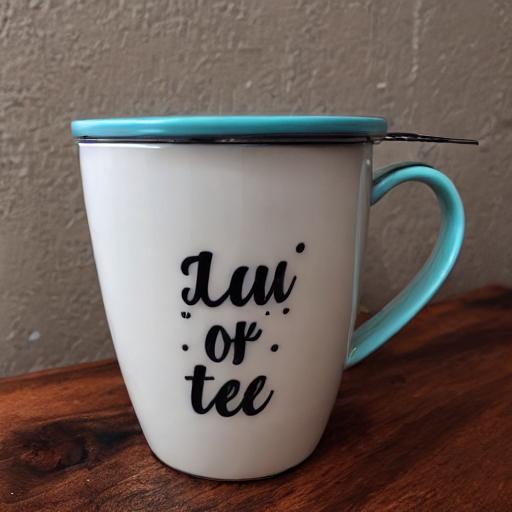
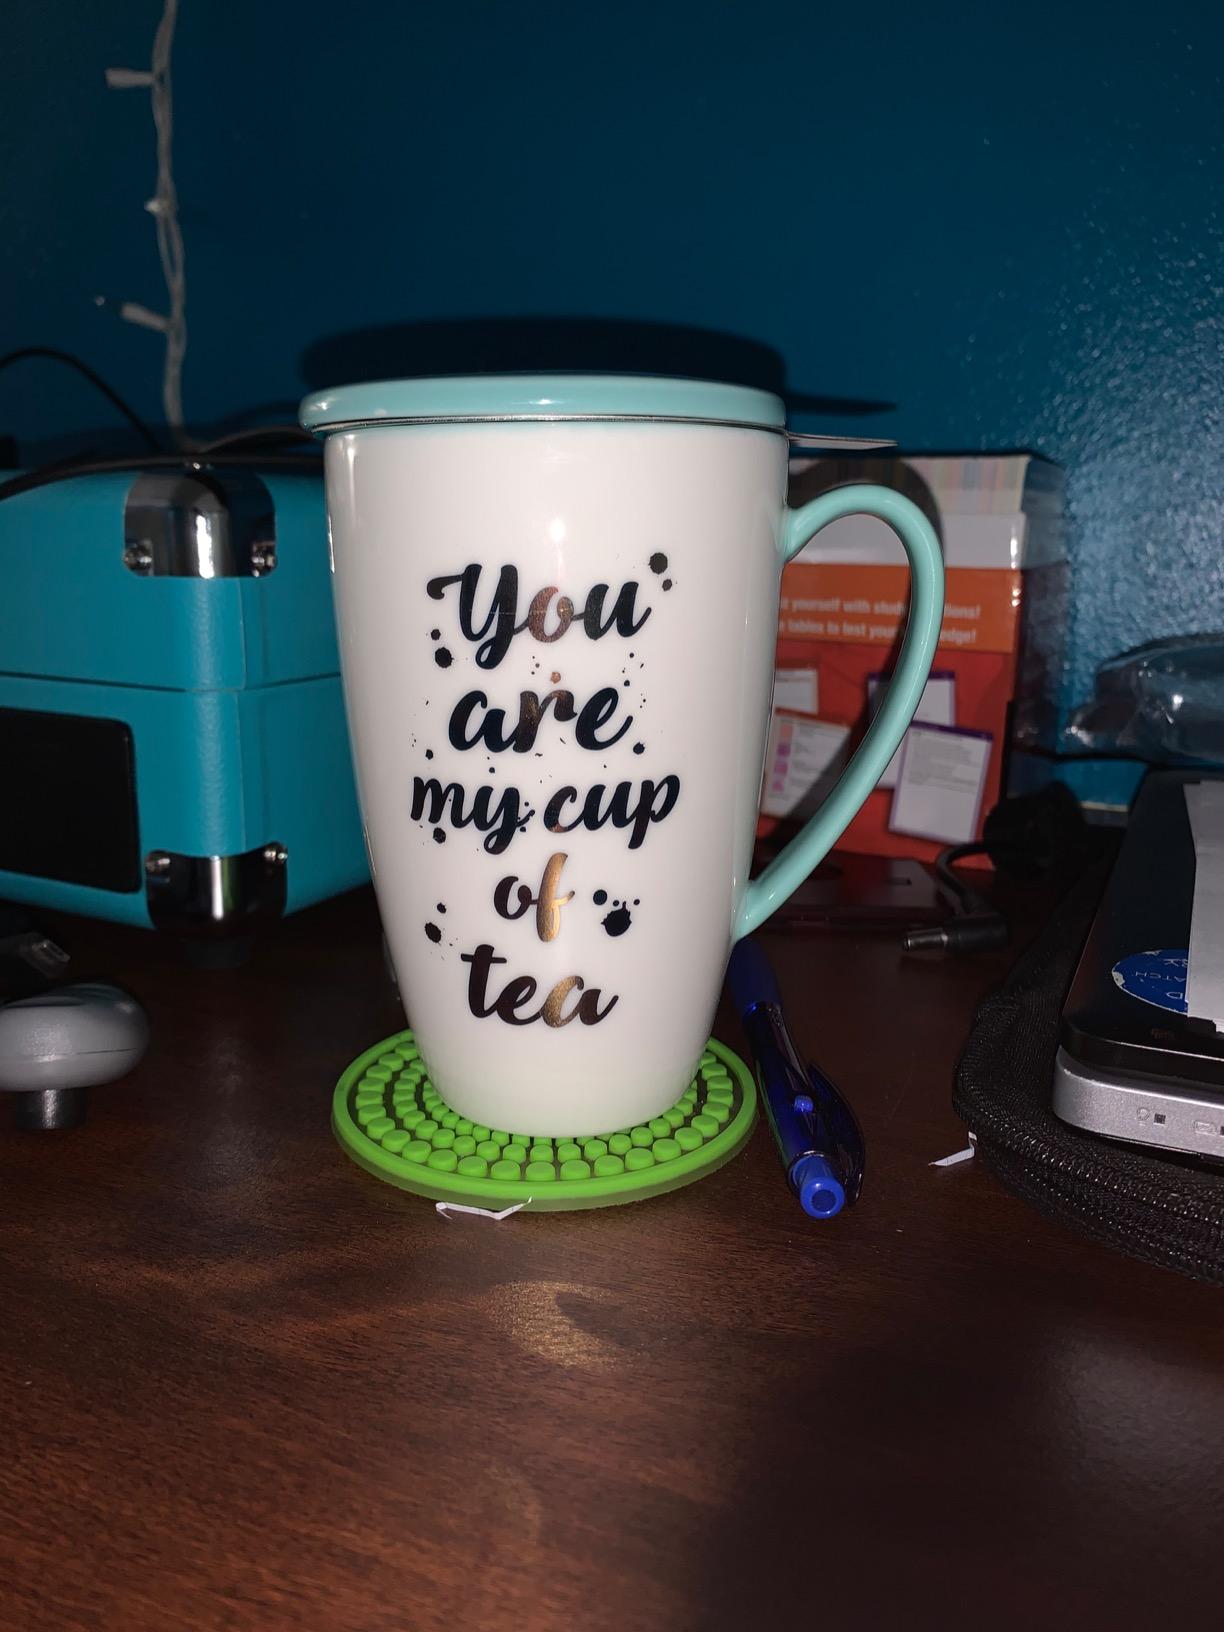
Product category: items_mug
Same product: no